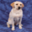
Label: dog